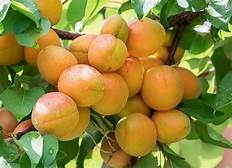
Label: others